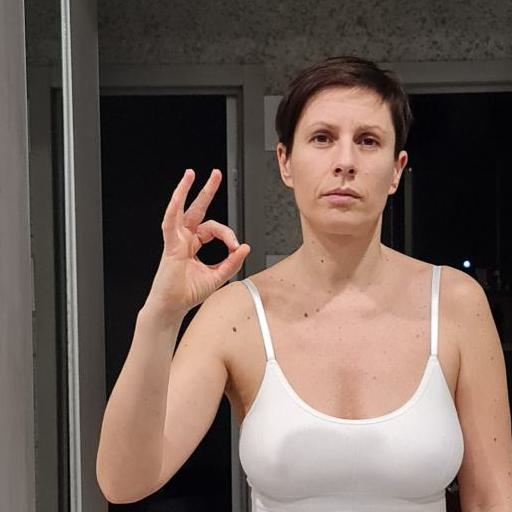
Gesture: ok